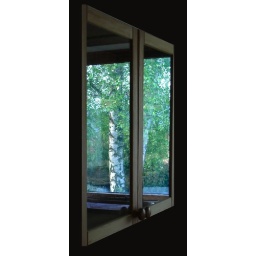
A birch tree from our garden, mirrored in a glass frame.